Nuruddin Farah

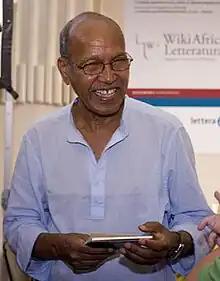
Farah at the Festivaletteratura in Mantua, September 2008.

After releasing an early short story in his native Somali language, Farah shifted to writing in English while still attending university in India. His books have been translated into 17 languages.